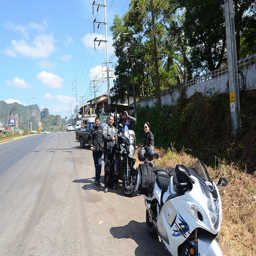
A group of motorcyclists parked along the side of a road
A group of people are gathered around one motorcycle on the side of the road.
A group of motorcycle riders gather around their bikes.
A bunch of people with motorcycles are standing on the side of the road.
A row of parked motorcycles on the side of a street.